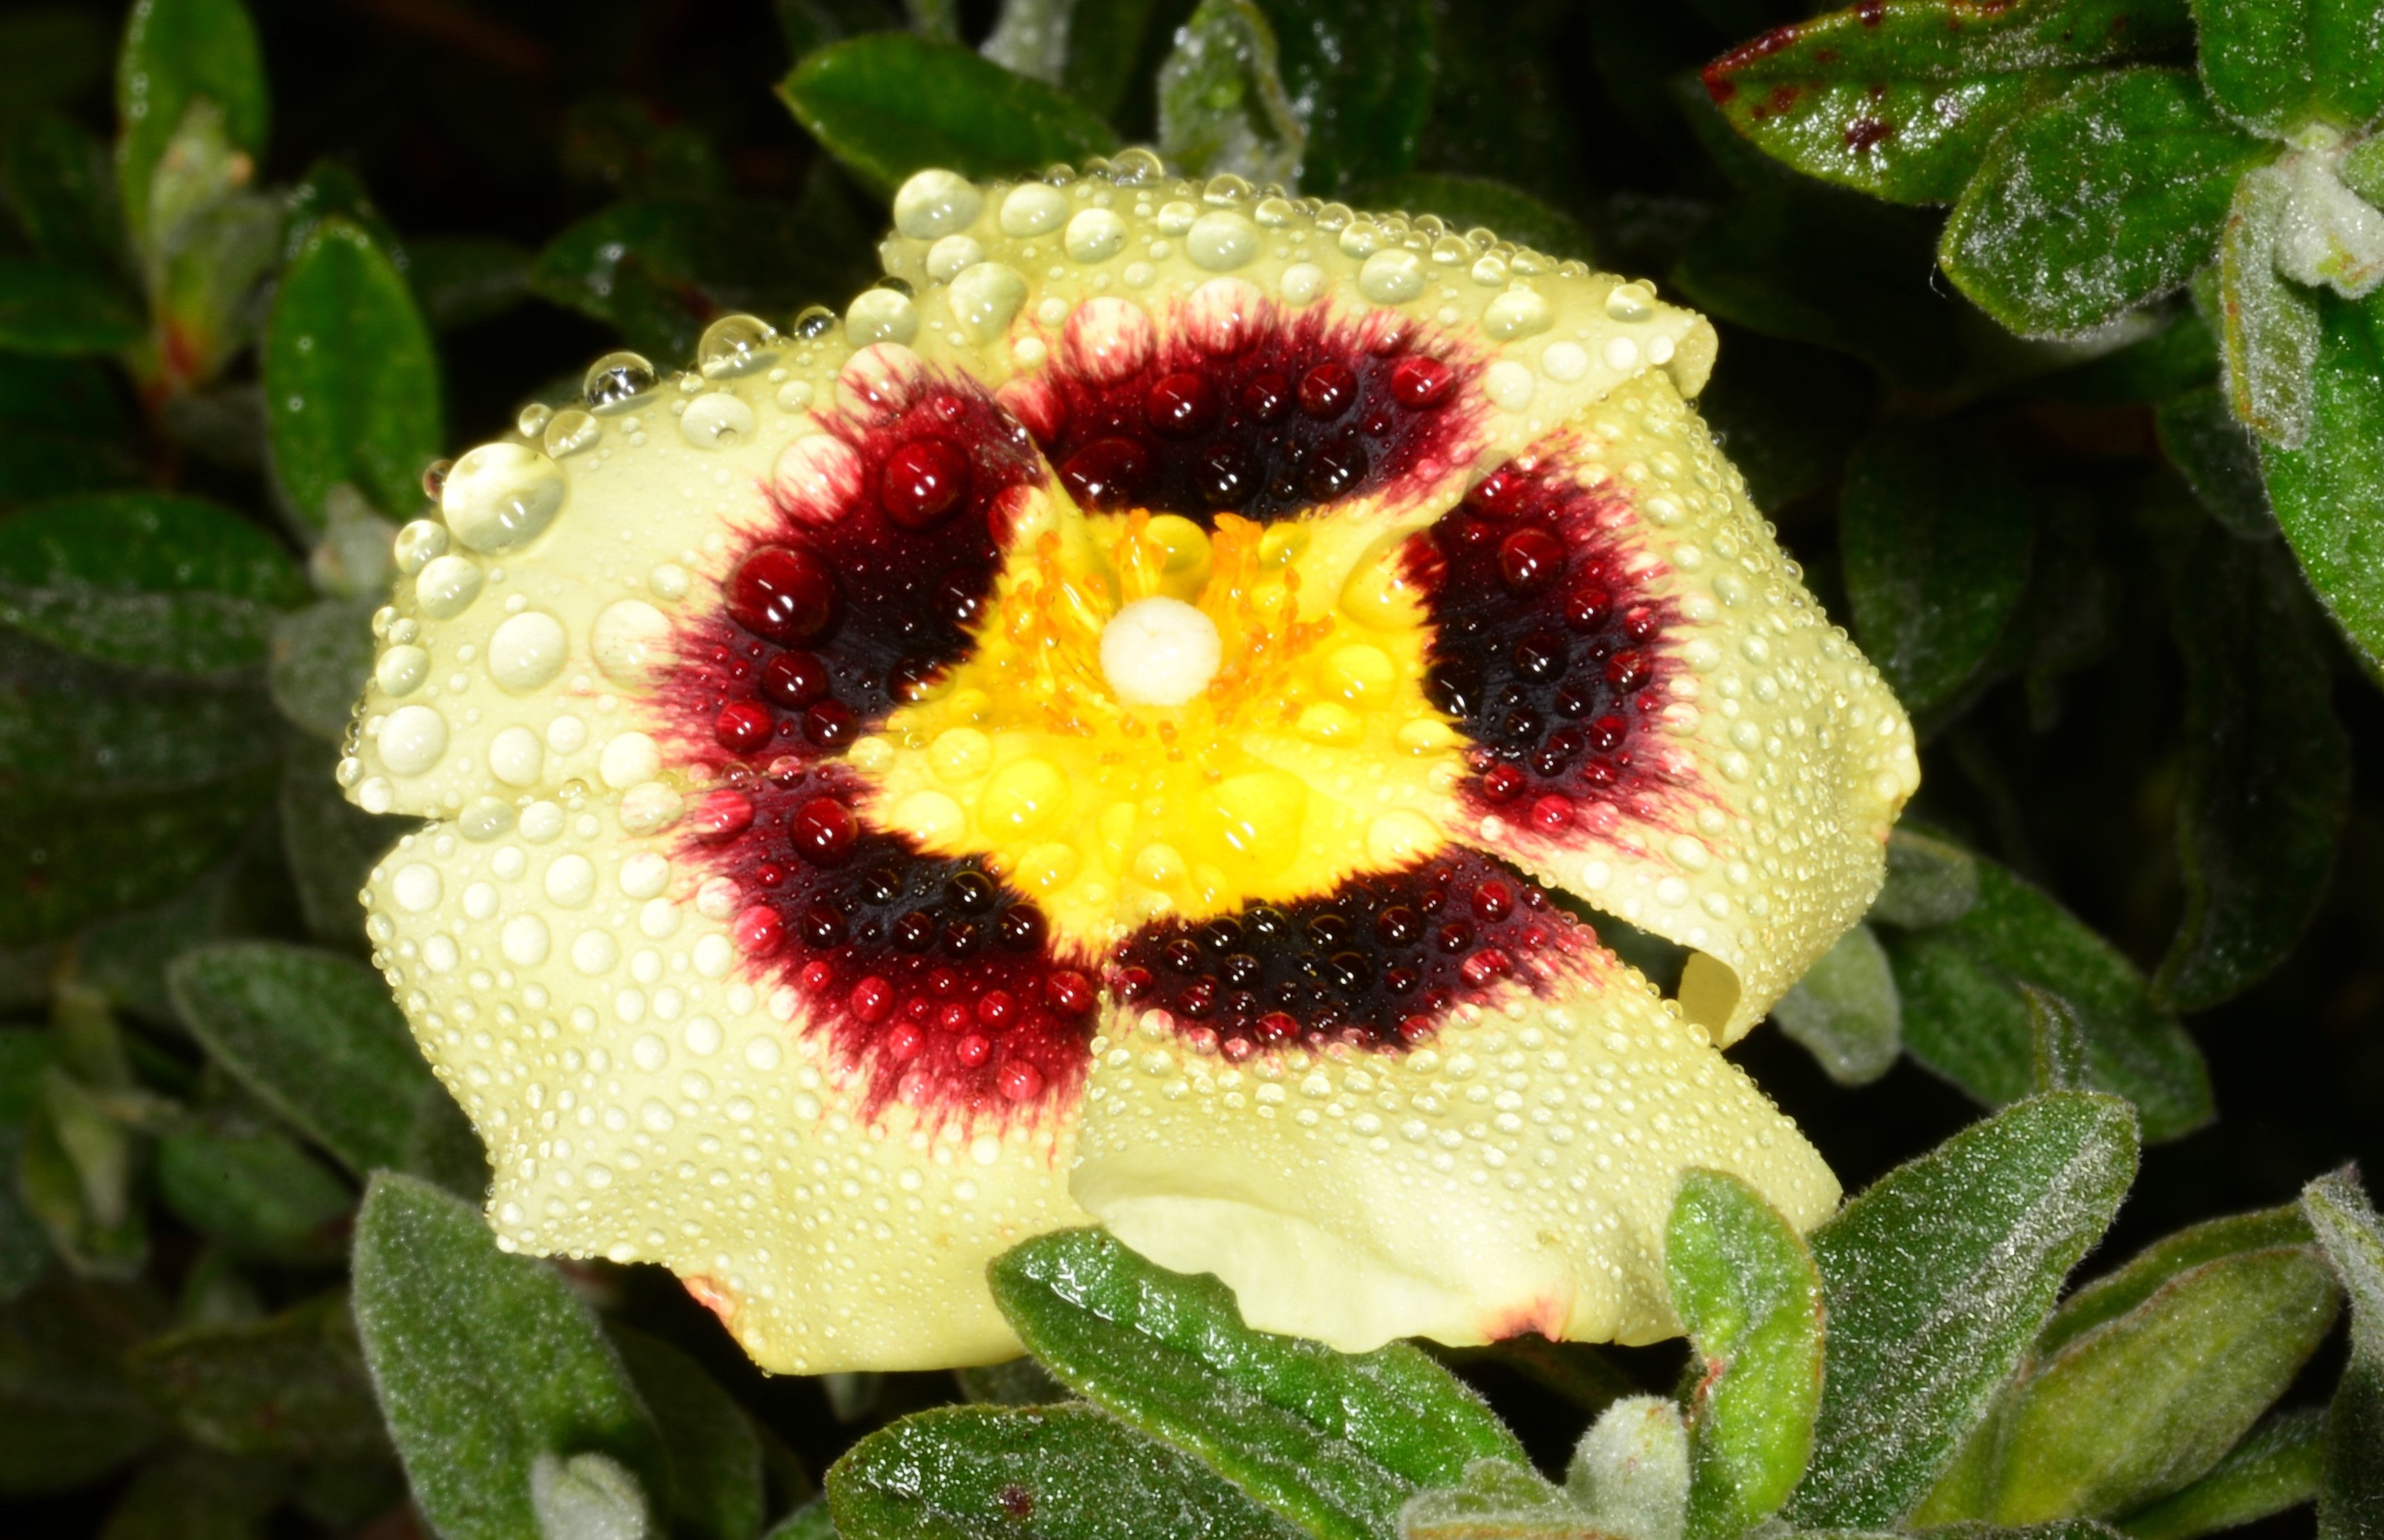
flower, plant, petal, terrestrial plant, flowering plant, annual plant, close up, herbaceous plant, pollen, shrub, wildflower, malvales, ericales, four o clock family, art, impatiens